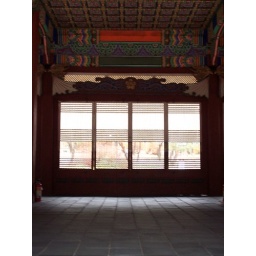
wooden fretwork paper and cotton windows in Deokhongjeon